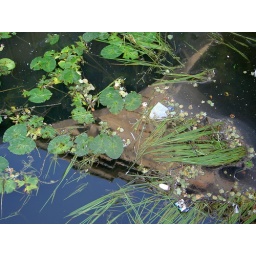
In Bath, with a railway bridge reflecting in the water